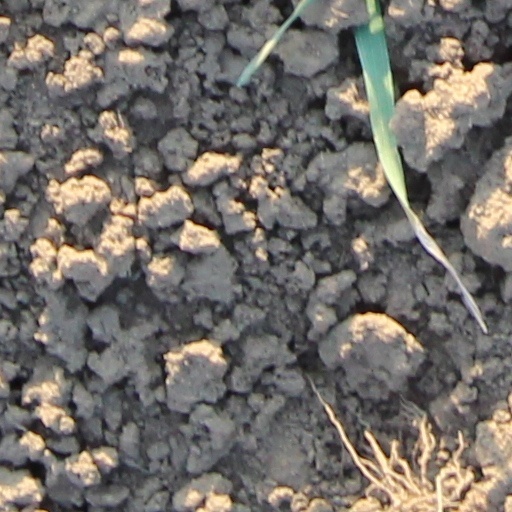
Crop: wheat